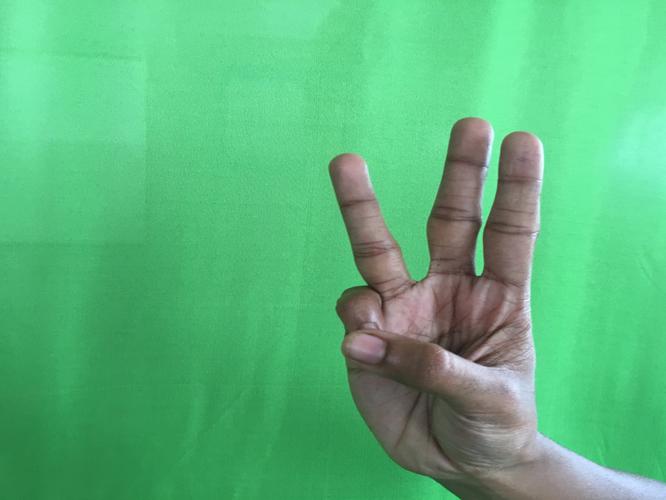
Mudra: Trishulam
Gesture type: single_hand